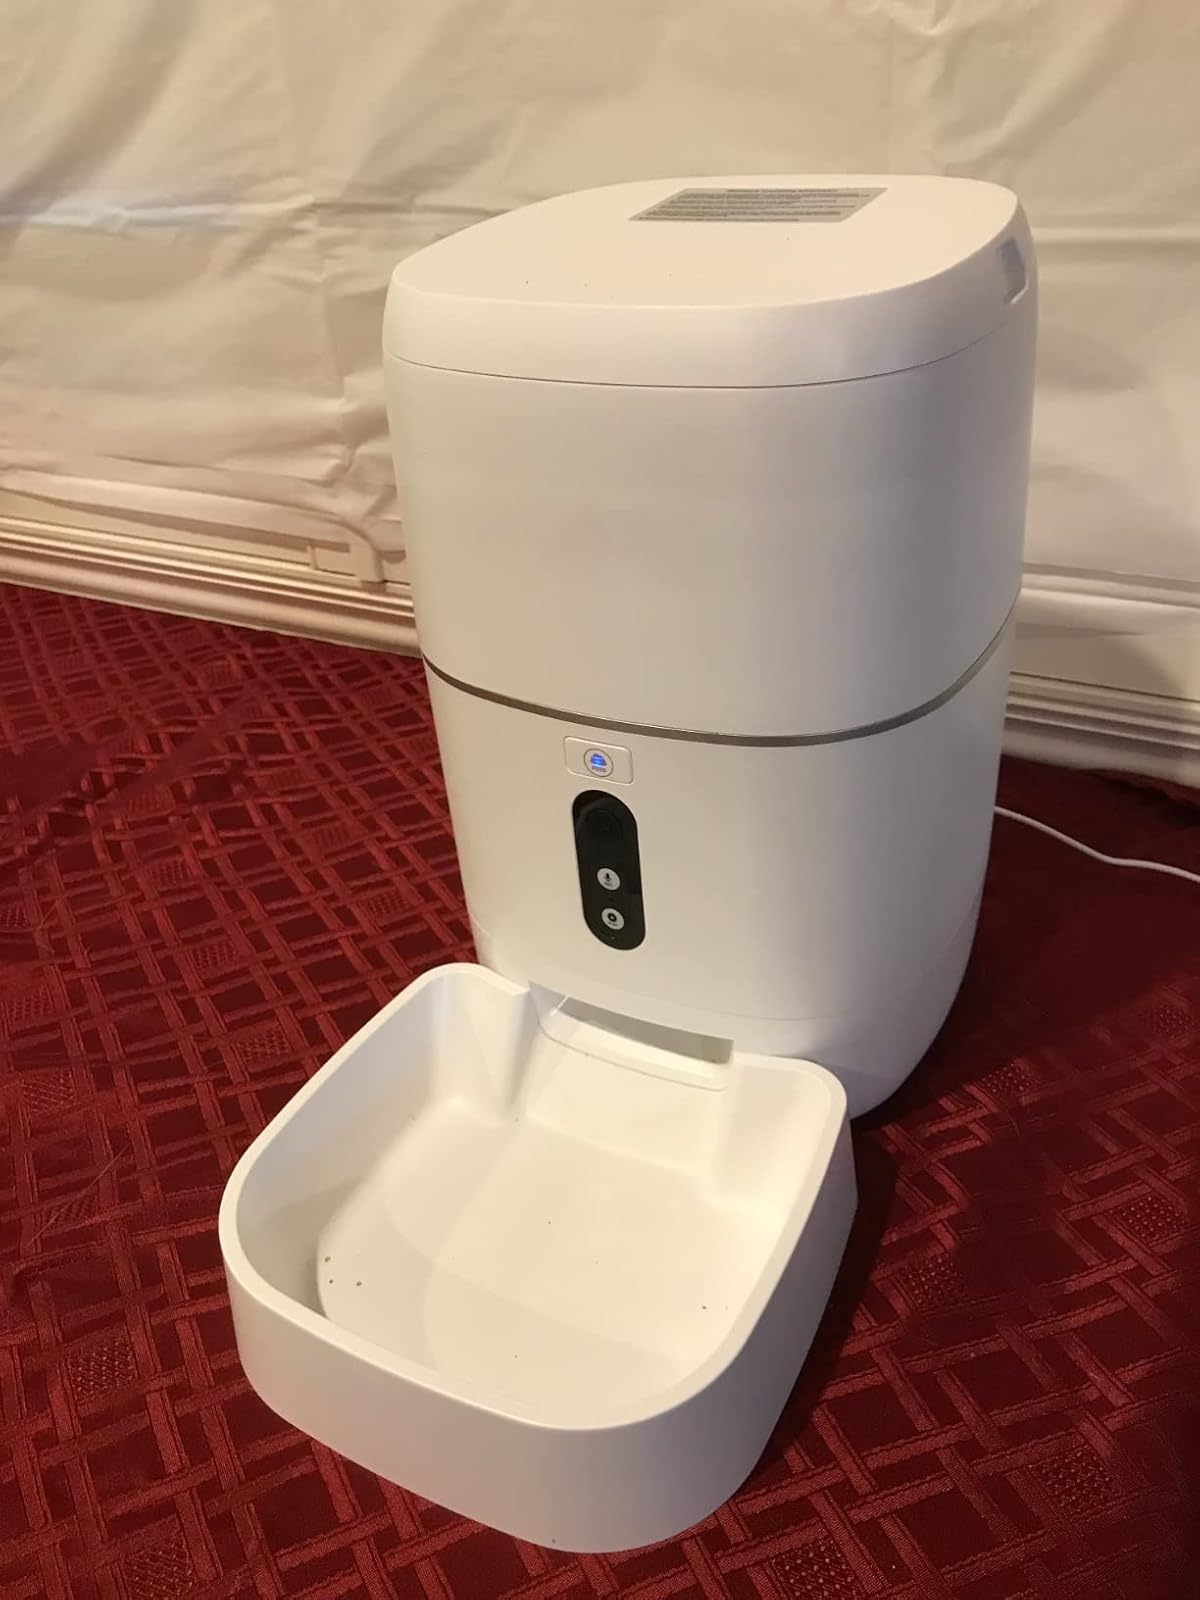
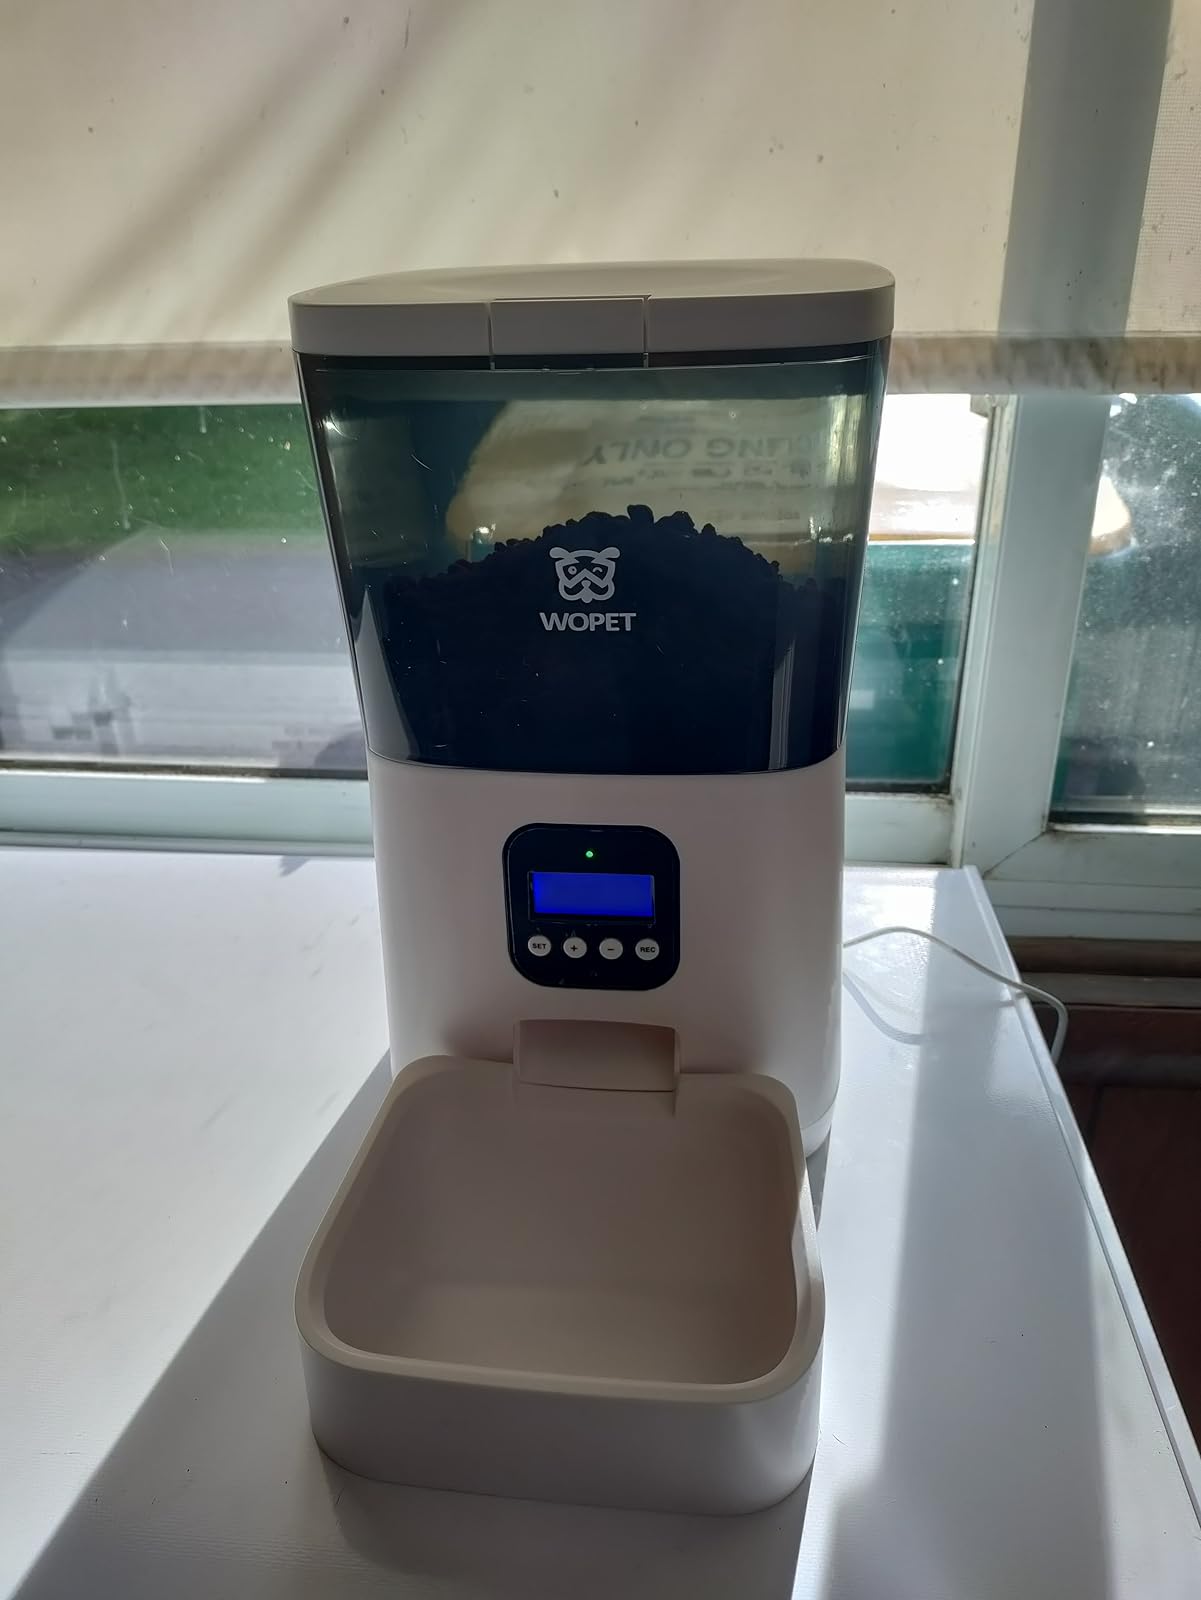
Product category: items_feeder
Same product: no